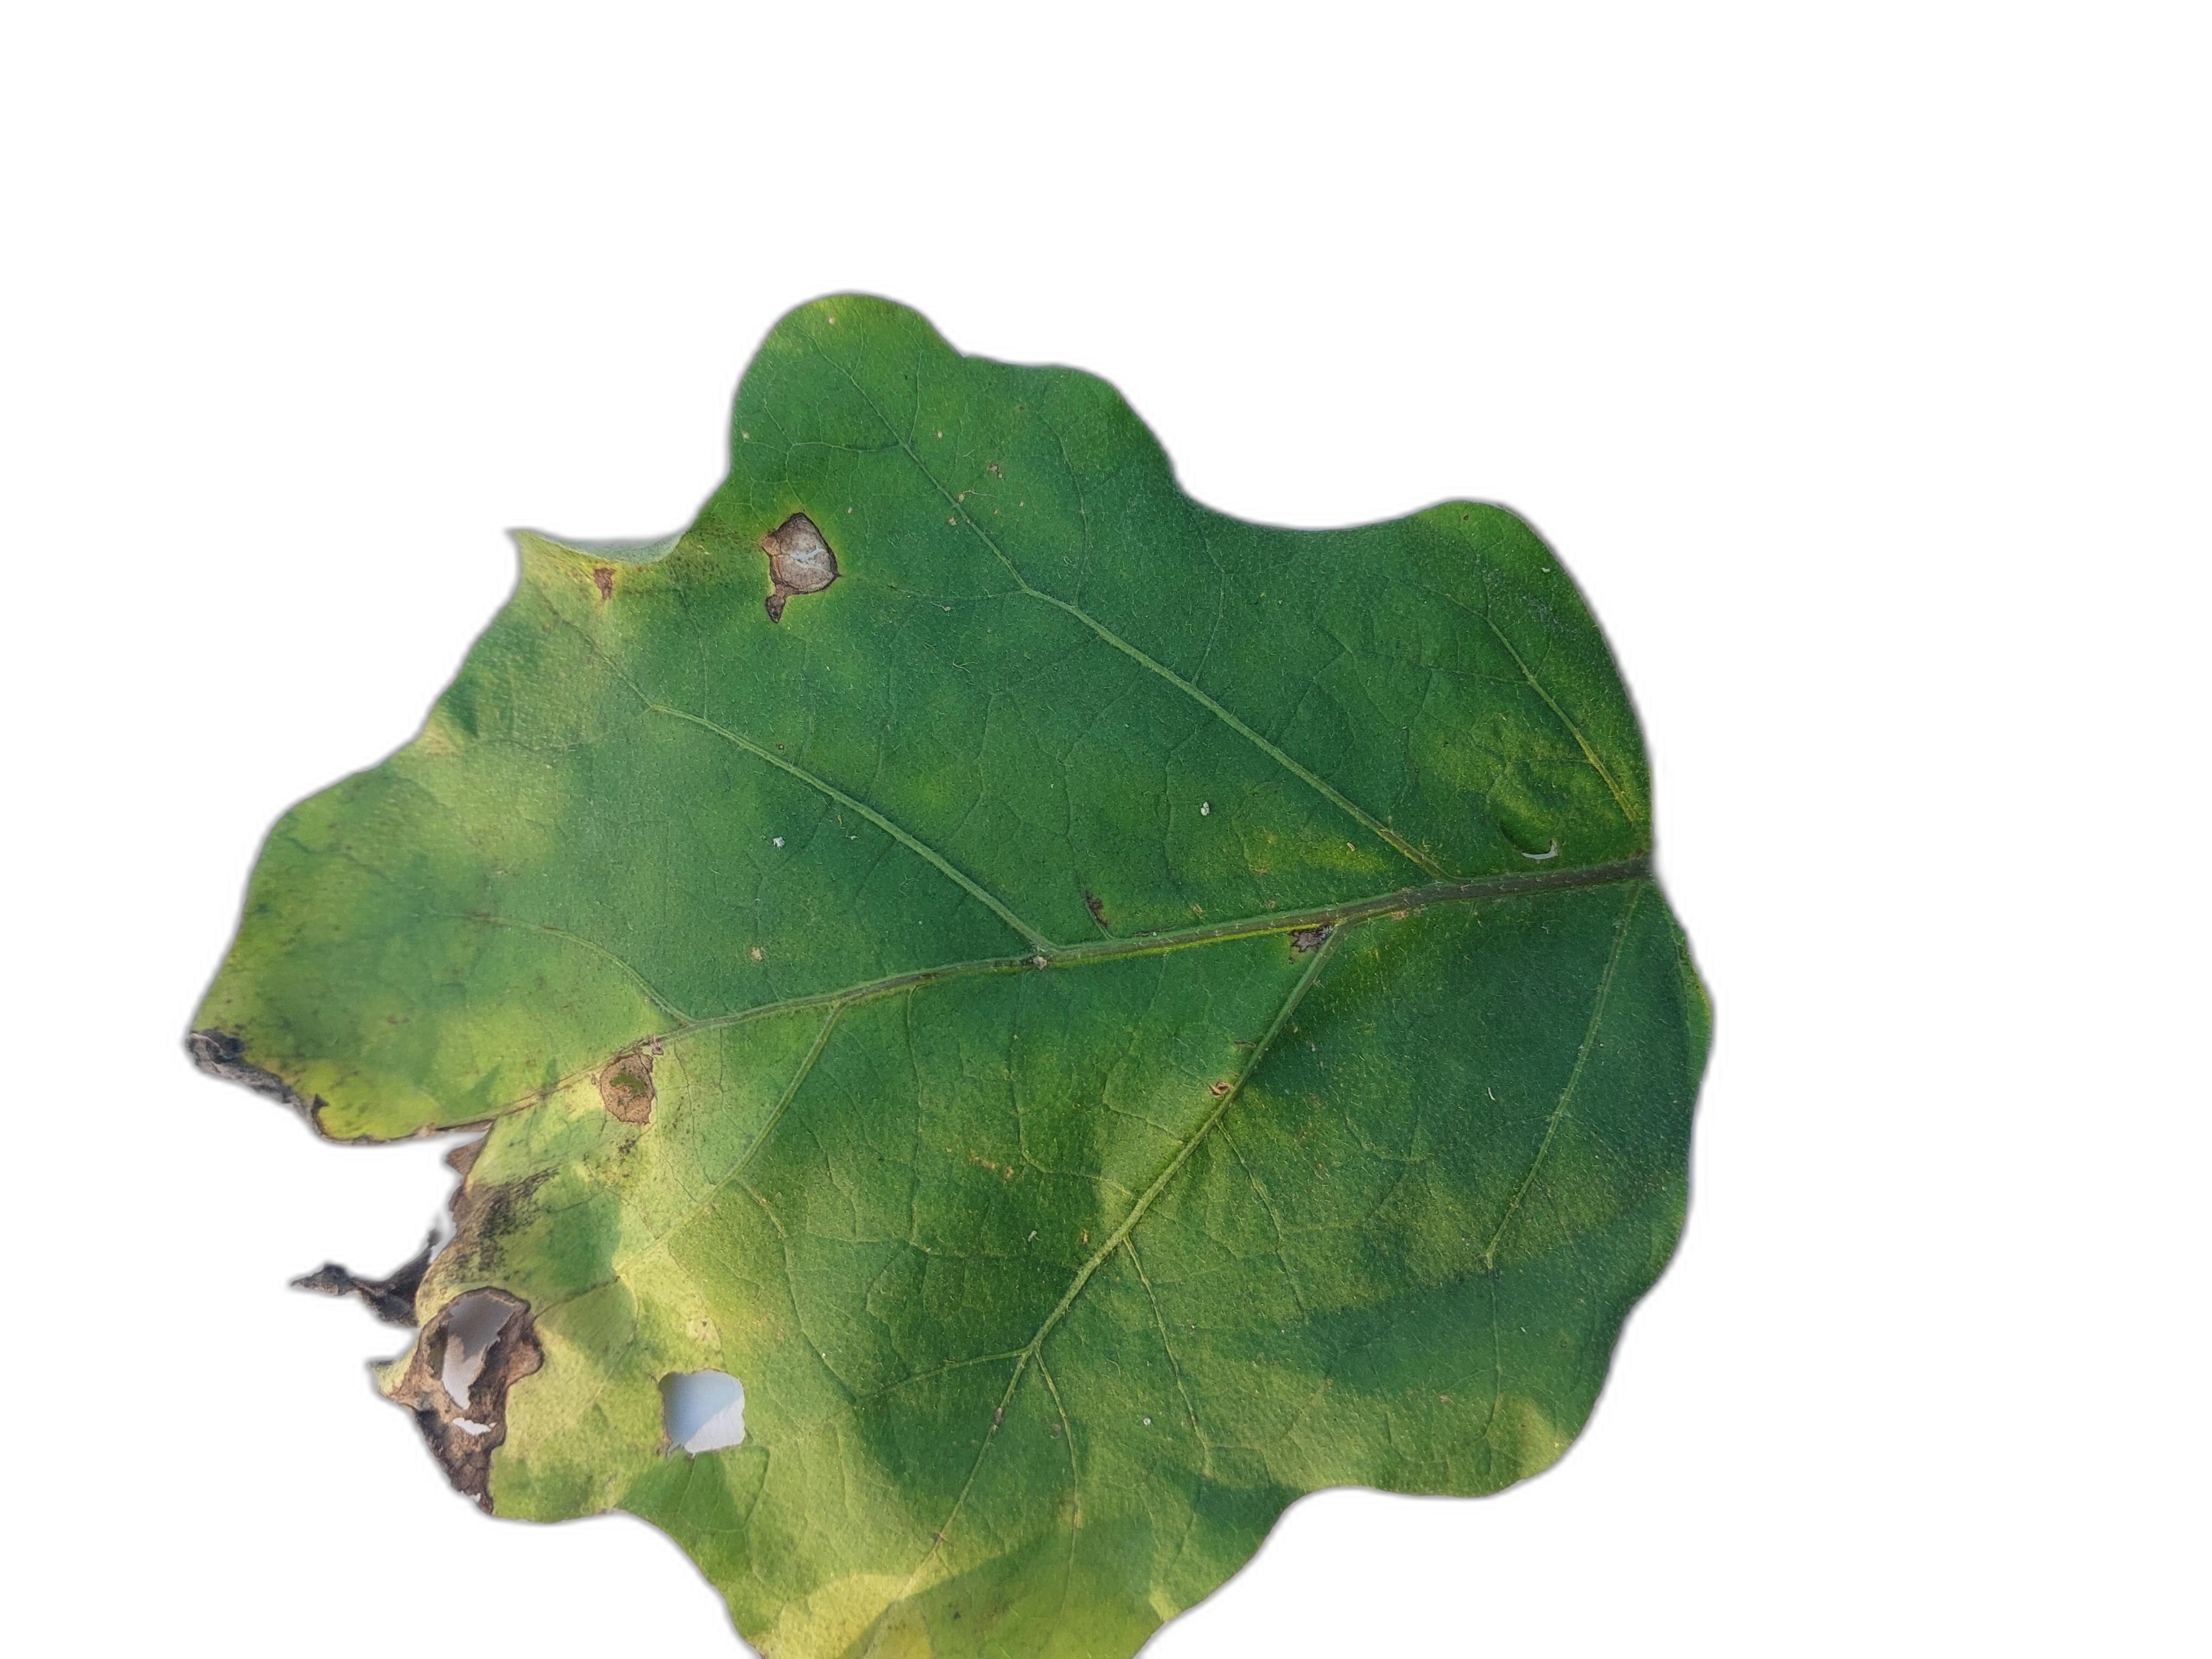
Label: Insect Pest Disease